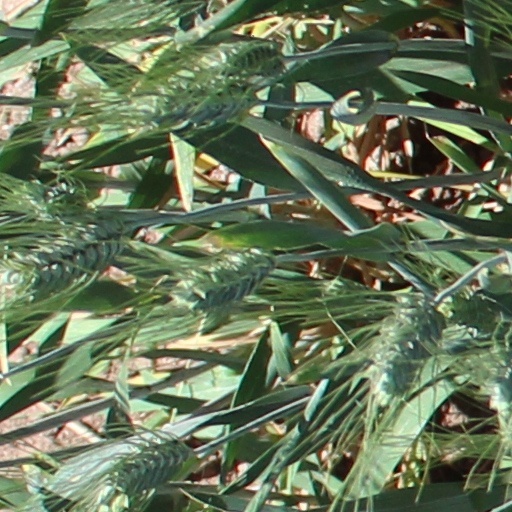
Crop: wheat